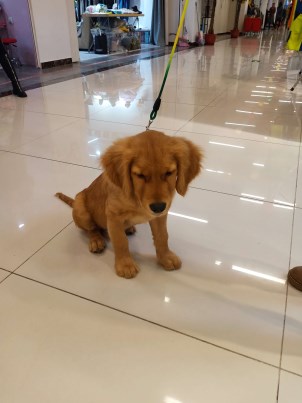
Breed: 5355-n000126-golden_retriever